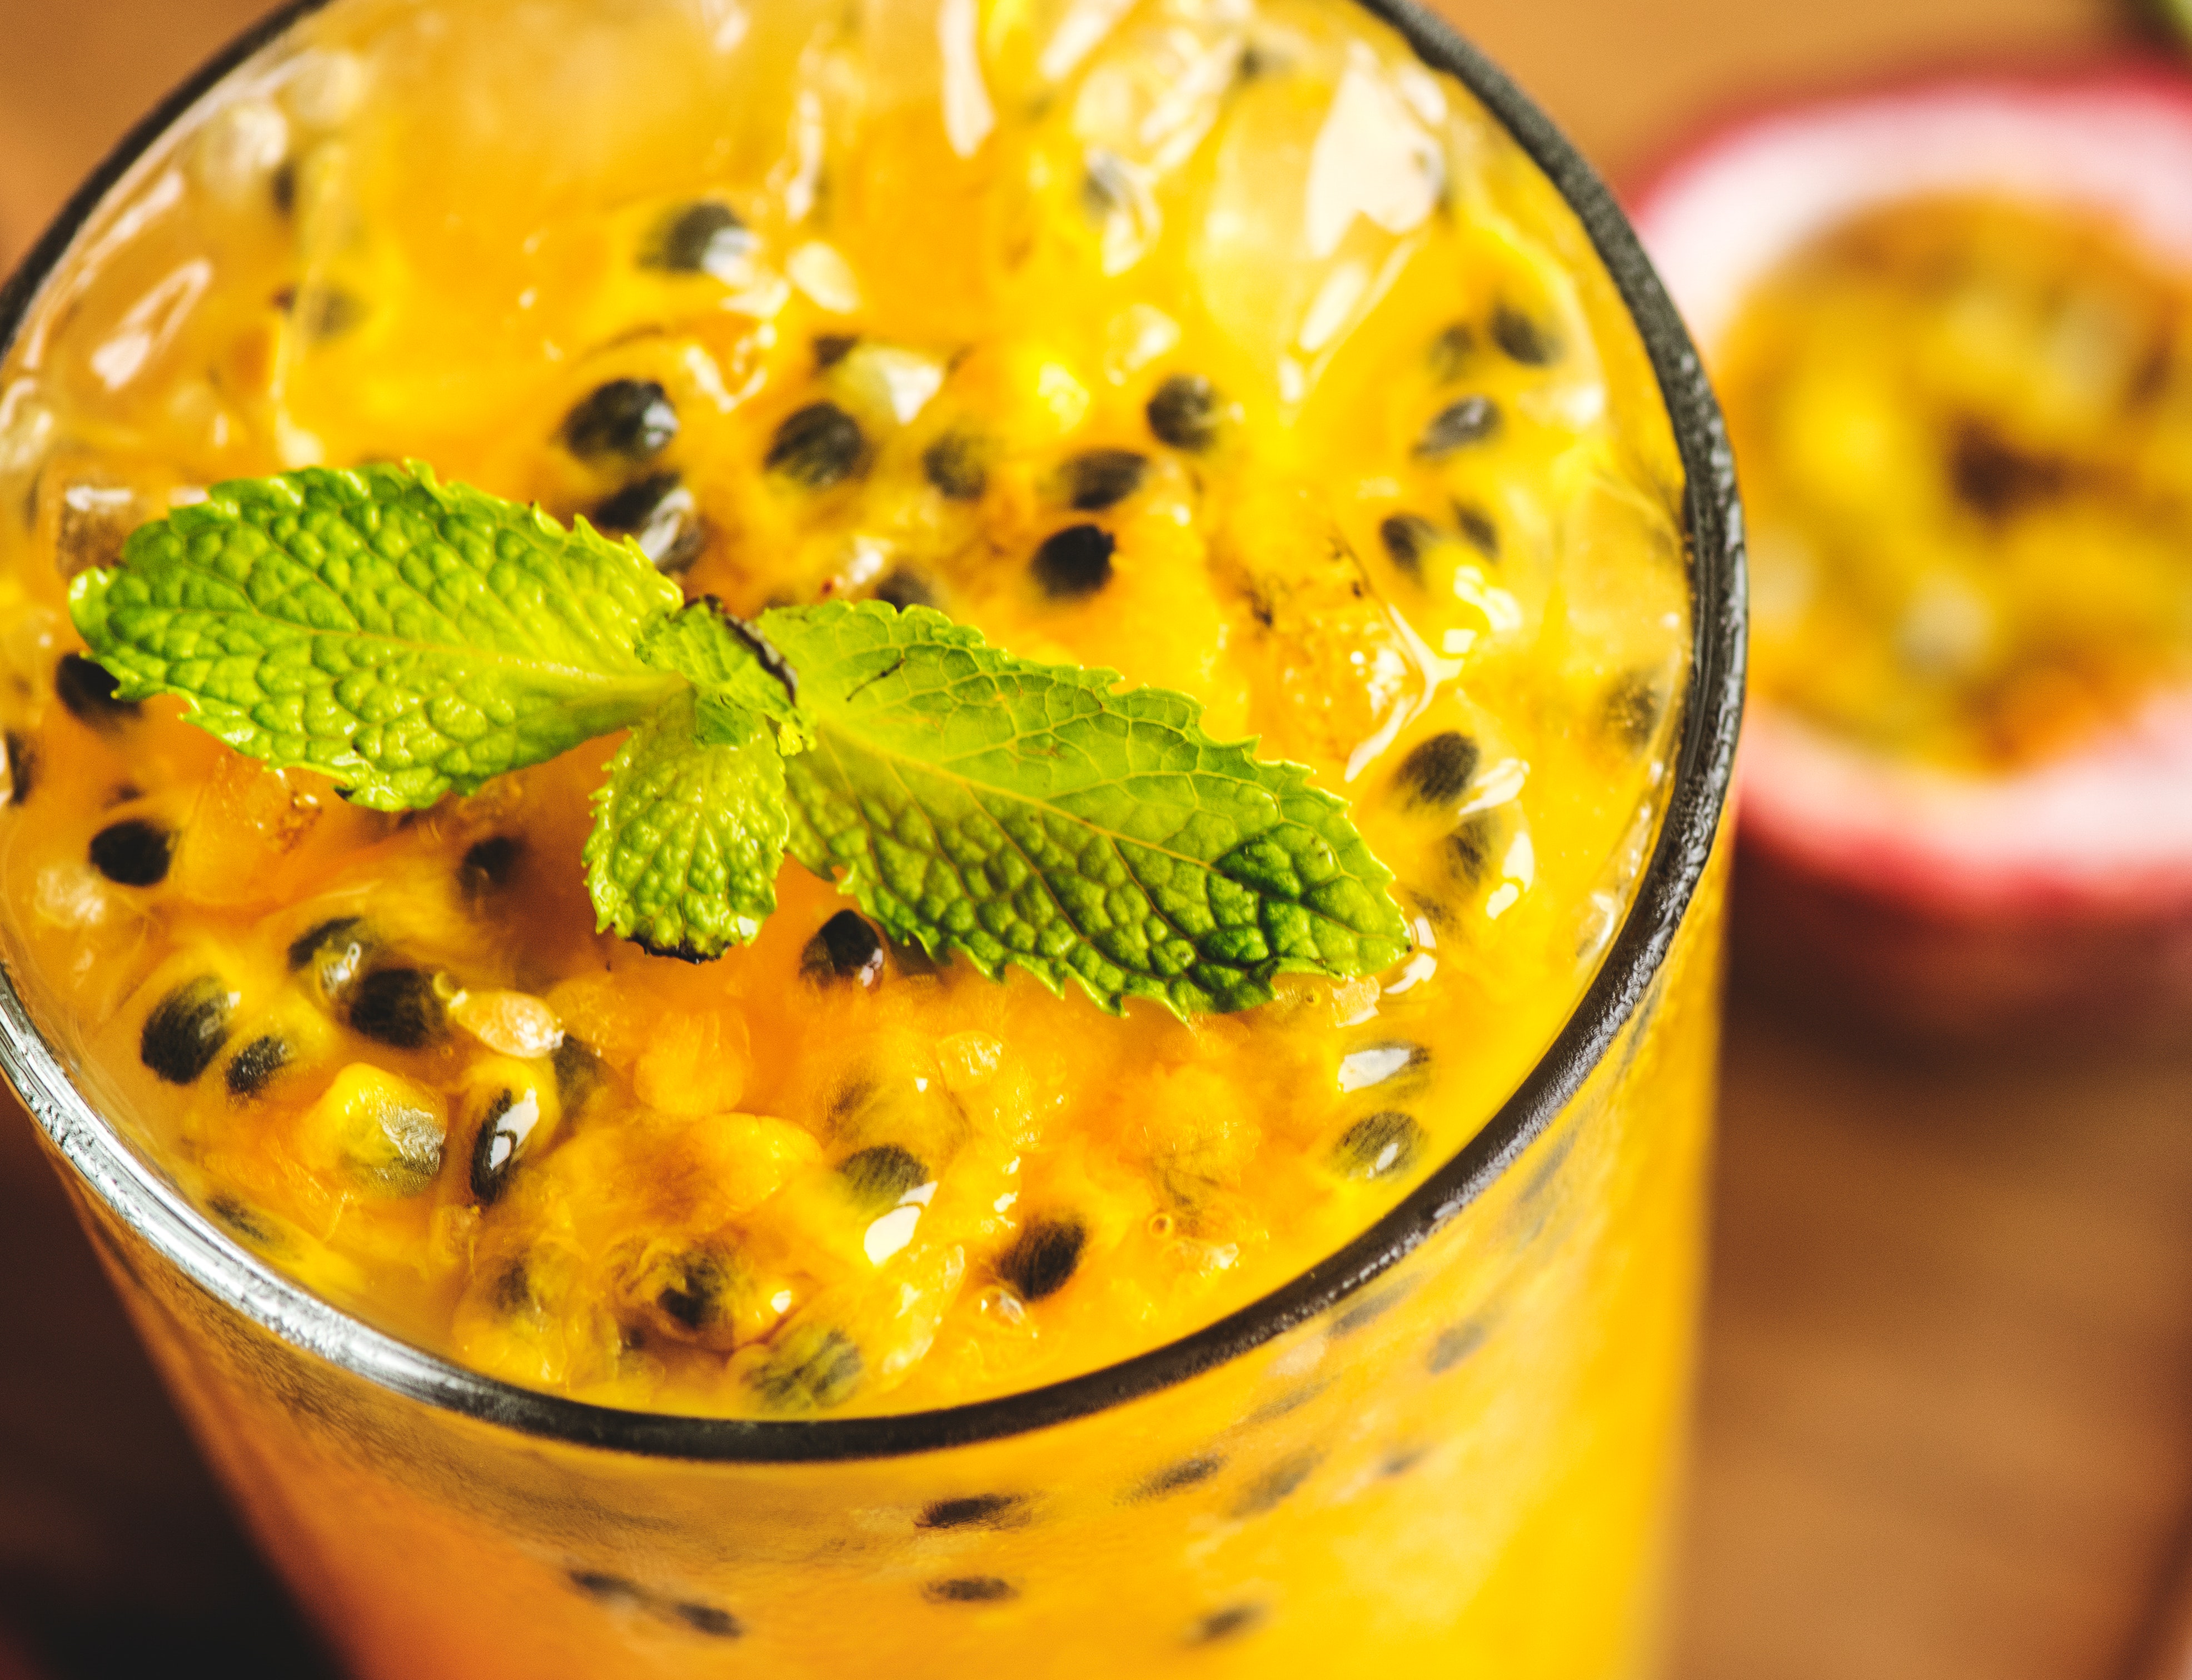
food, drink, Passion fruit juice, juice, ingredient, passion fruit, health shake, vegetable juice, Sweet granadilla, smoothie, kiwifruit, non alcoholic beverage, fruit, lassi, plant, cuisine, produce, perennial plant